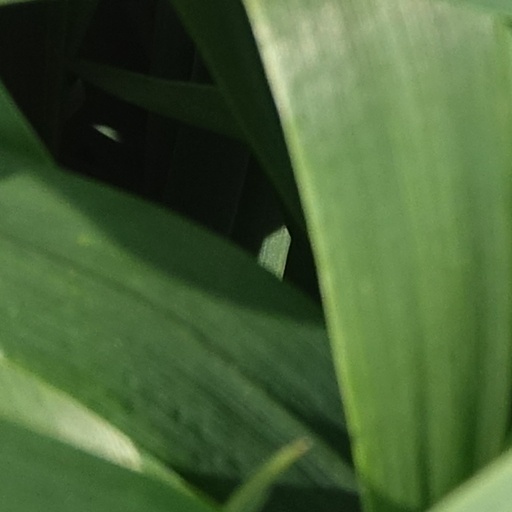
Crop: wheat